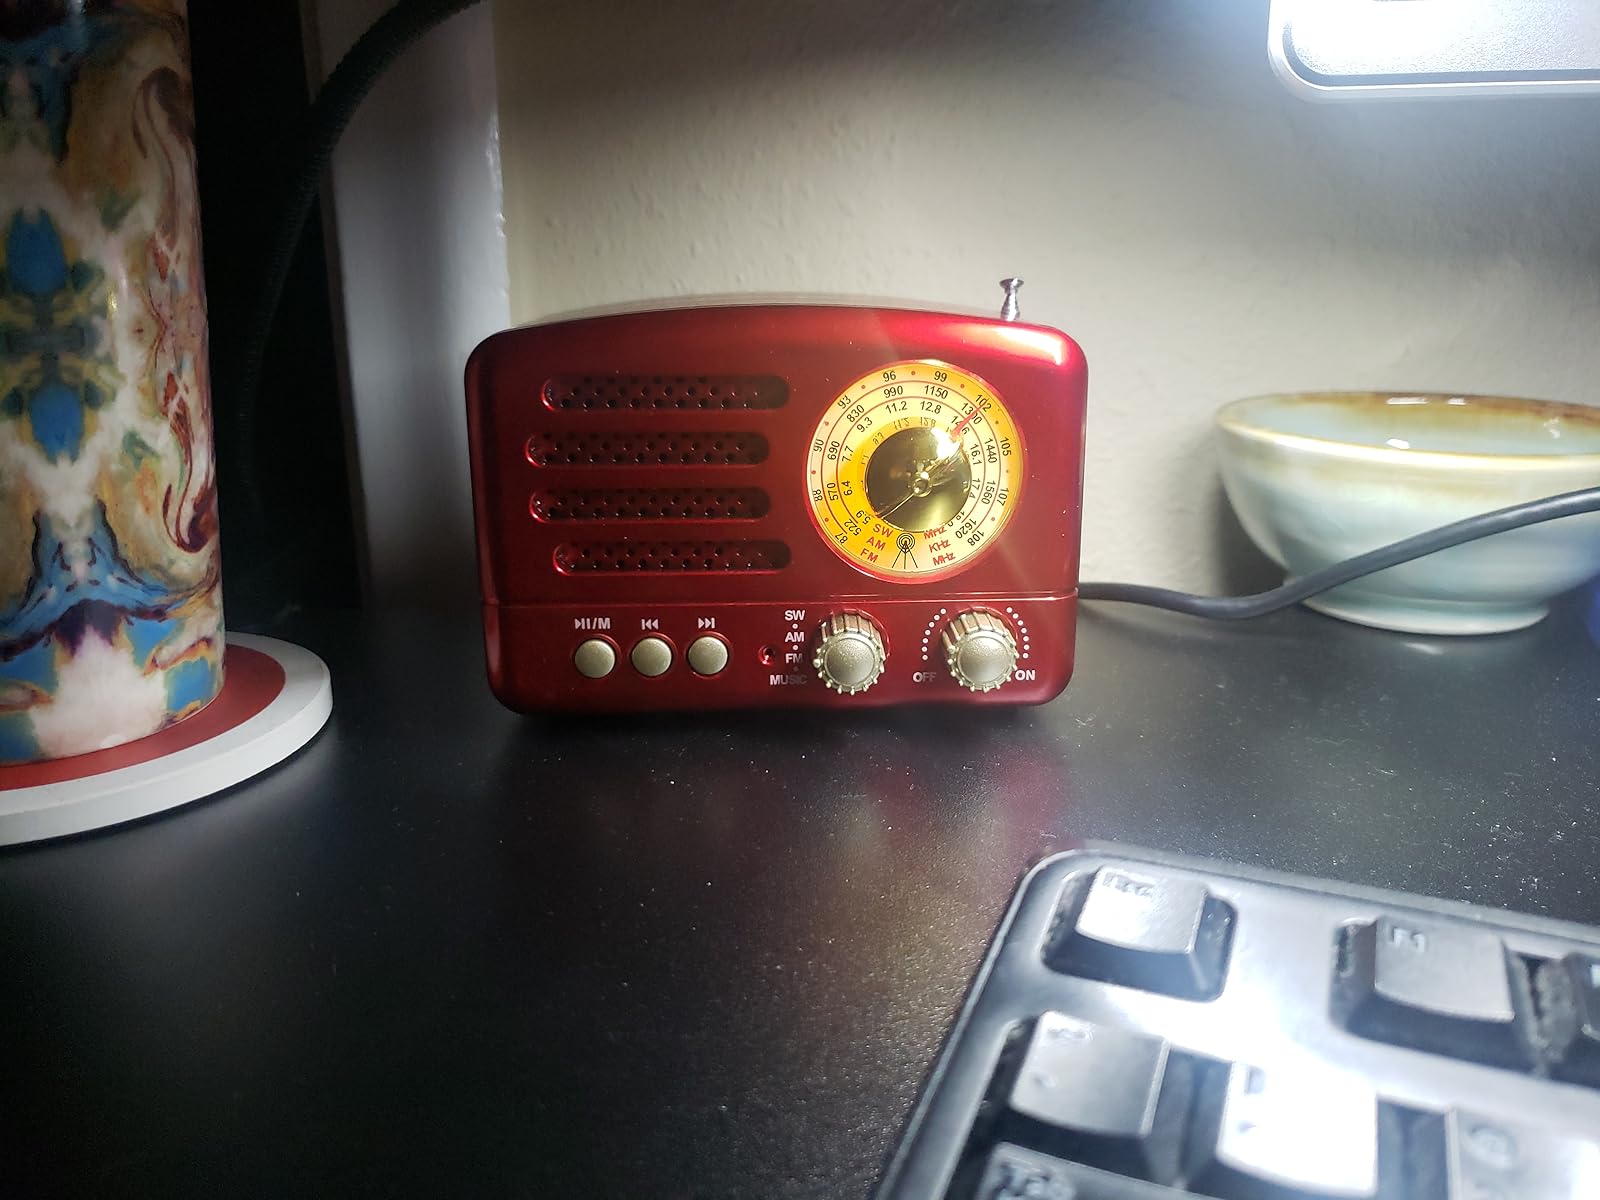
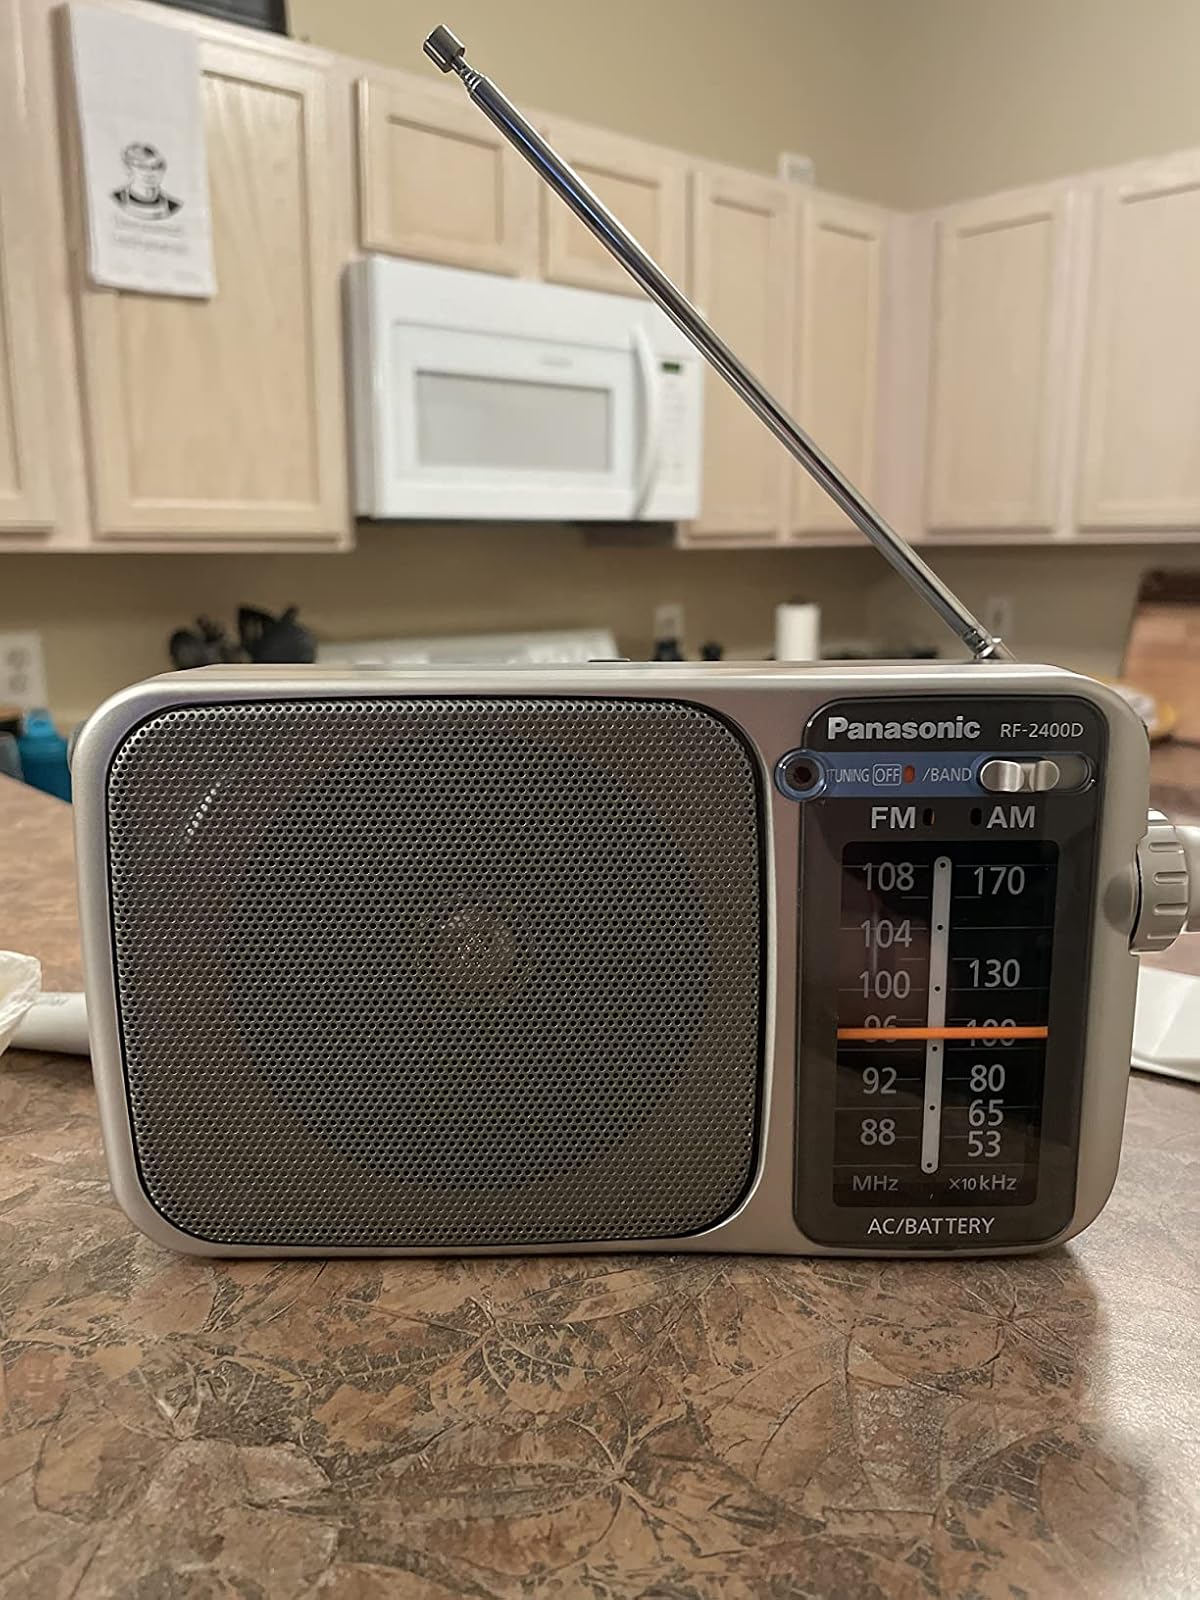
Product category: radio
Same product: no